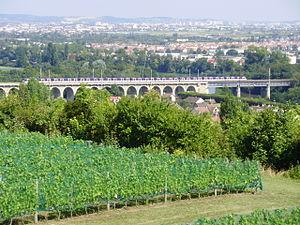
Viaduc ferroviaire du Pecq, Yvelines, France, vu depuis la petite terrasse de Saint-Germain-en-Laye
Le viaduc ferroviaire du Pecq est un pont ferroviaire traversant la Seine là où les deux rives sont sur la commune du Pecq et en s'appuyant sur l'île Corbière, elle aussi au Pecq. C'est un ouvrage d'art de la ligne de Paris-Saint-Lazare à Saint-Germain-en-Laye.